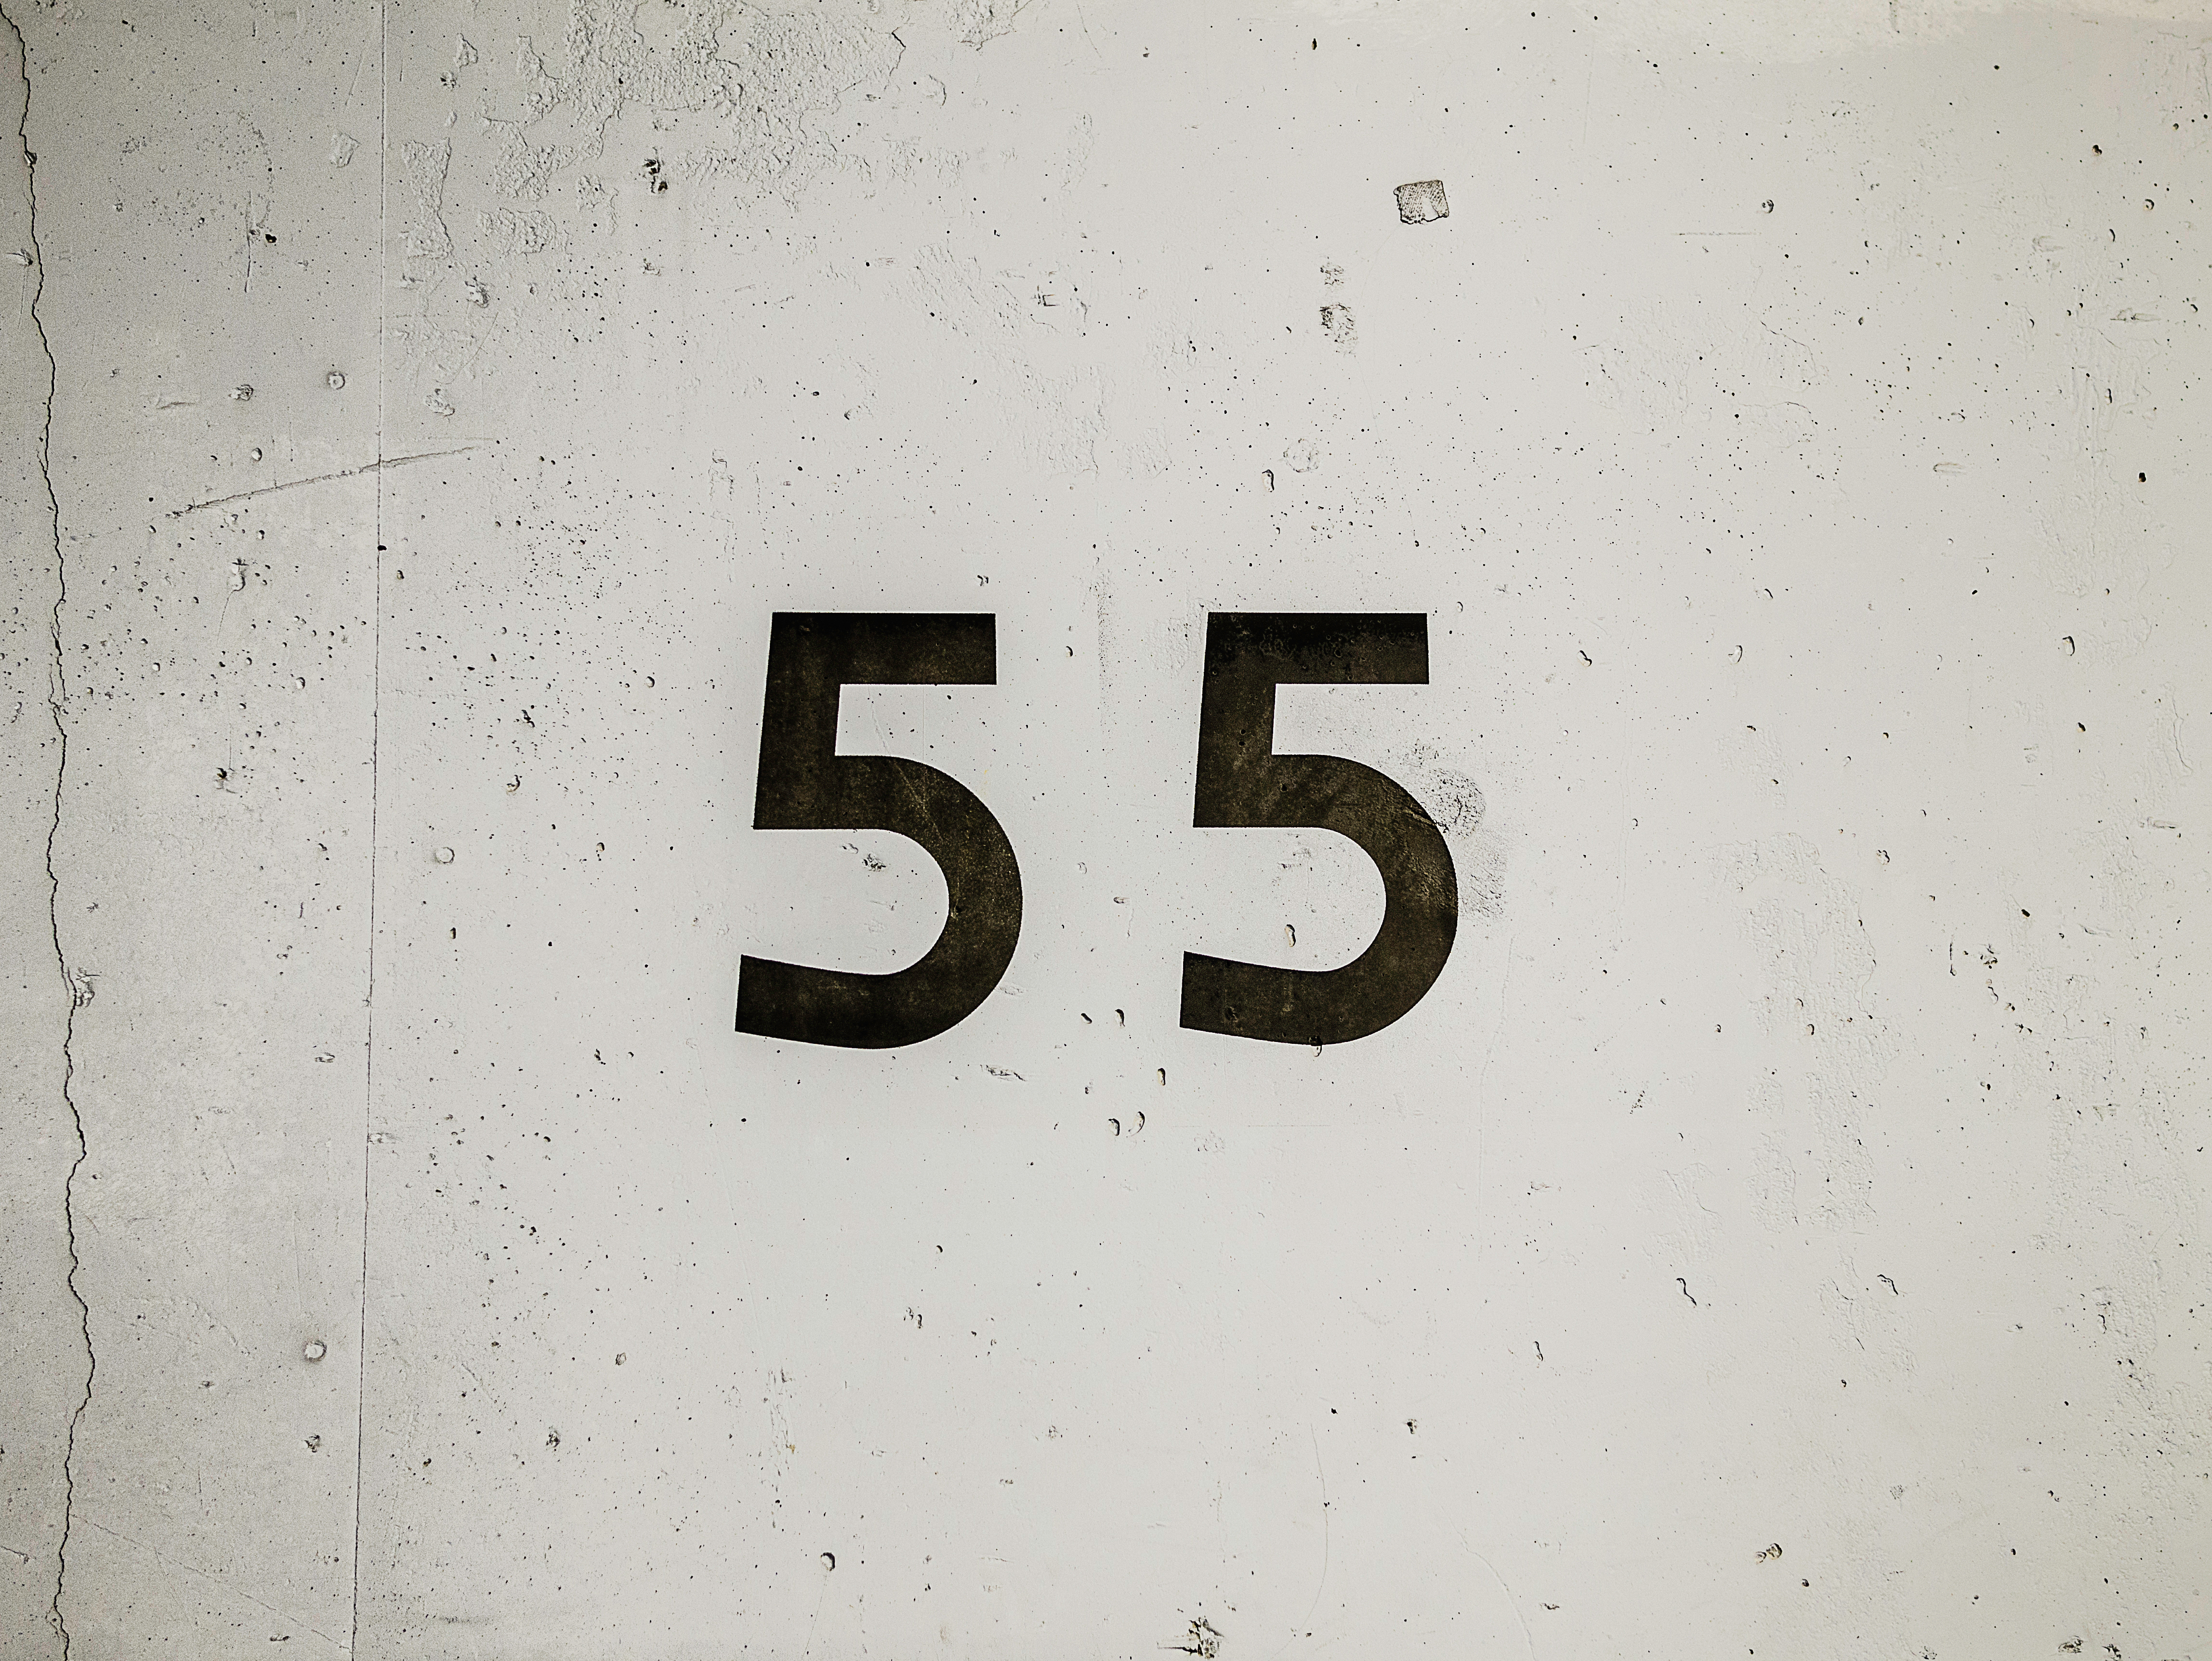
texture, number, wall, line, symbol, crack, circle, brand, font, drawing, logo, text, calligraphy, 55, shape, house numbering, fifty five